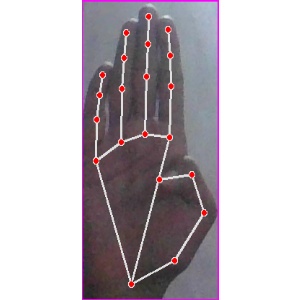
अक्षर: झ